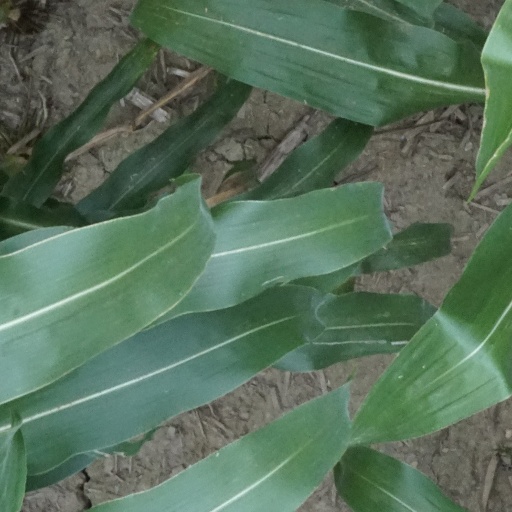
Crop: maize; corn